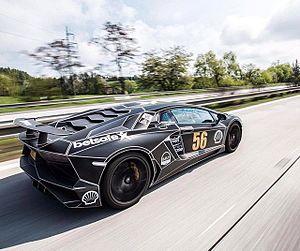
Une Lamborghini Aventador SV lors du Gumball 3000 de 2016
Le Gumball 3000 est un rallye automobile annuel international inspiré du Cannonball, de 3 000 miles de distance moyenne lui donnant son nom, qui se déroule généralement sur le réseau routier à travers l'Europe, les États-Unis et l'Asie. Il s'agit d'un rallye de régularité sans chronométrage, ni de prix pour le premier arrivé sur les points de contrôles. Cependant il arrive que certains participants dépassent très largement les limitations de vitesse et se voient verbalisés ou confisquer leur véhicule par les polices des pays traversés.